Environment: real
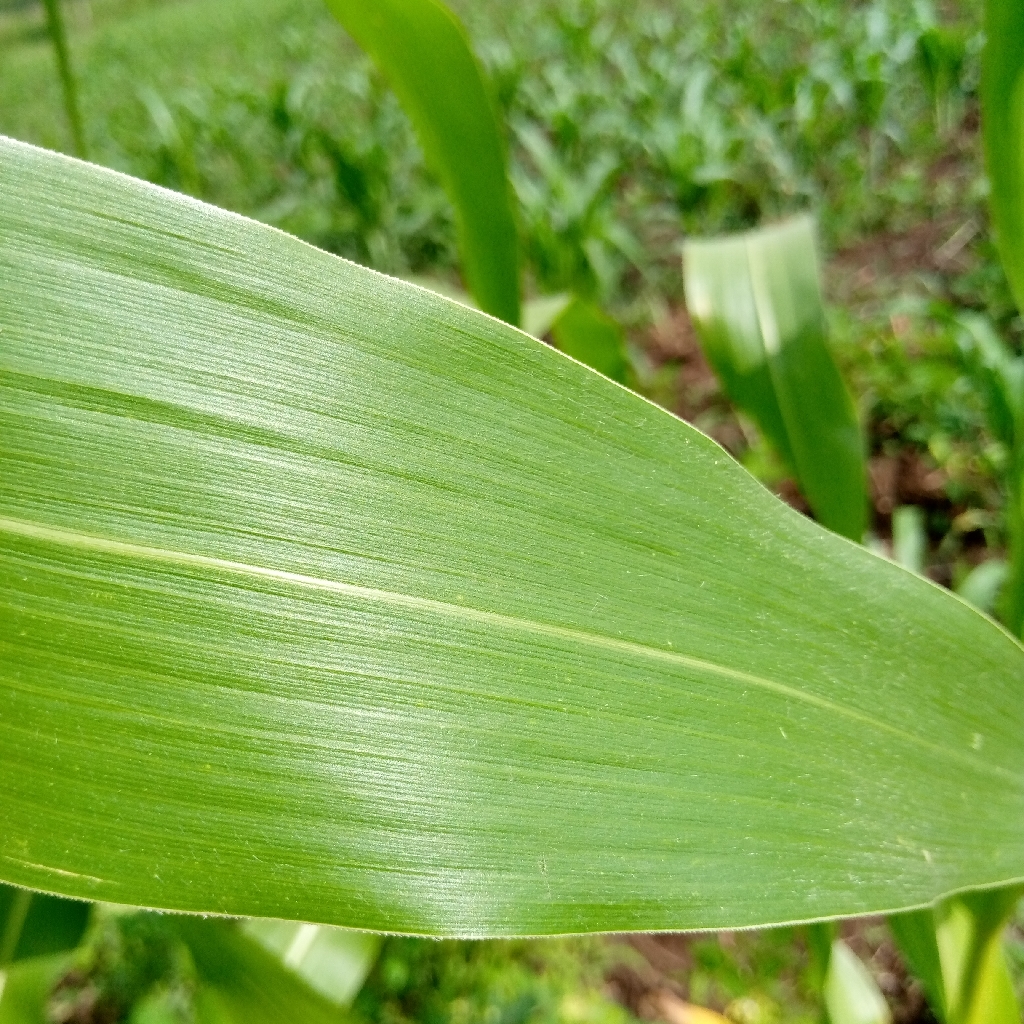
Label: healthy